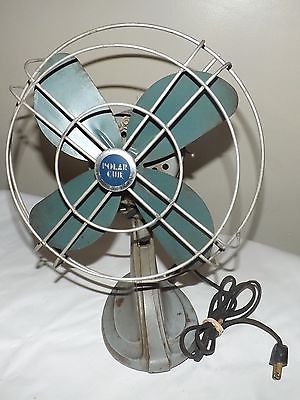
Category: fan